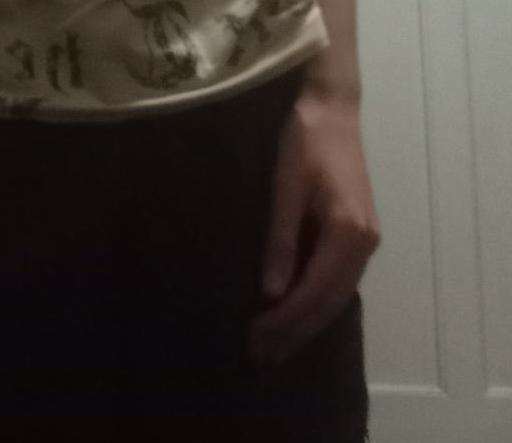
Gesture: no_gesture